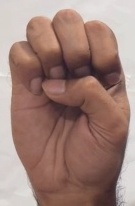
ASL sign: E